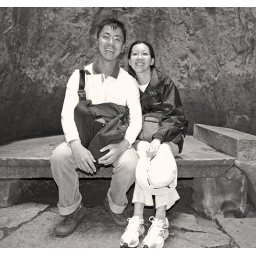
Young native boys and girls used to hide away in the stone forest